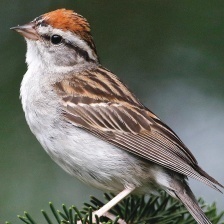
Species: CHIPPING SPARROW
Scientific name: SPIZELLA PASSERINA